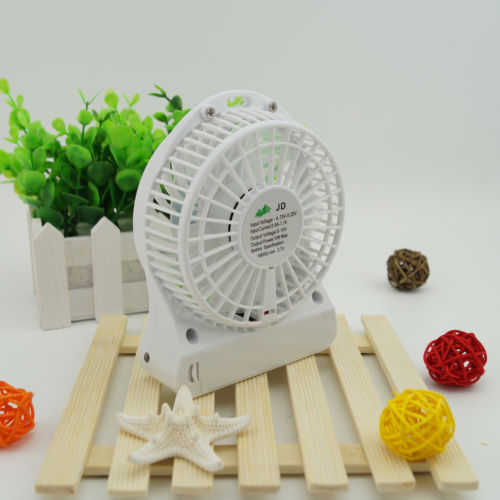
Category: fan